Algerian War

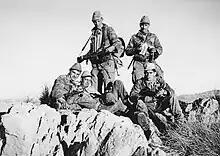
Commandos de Chasse of the 4th Zouave regiment. Zouave regiments were mostly composed of European settlers.

"Pied-noir" (literally "black foot") is a term used to name the European-descended population (mostly Catholic), who had resided in Algeria for generations; it is sometimes used to include the indigenous Maghrebi Jewish population as well, which likewise emigrated after 1962. Europeans arrived in Algeria as immigrants from all over the western Mediterranean (particularly France, Spain, Italy and Malta), starting in 1830. The Jews arrived in several waves, some coming as early as 600 BC and during the Roman period, known as the Maghrebi Jews or Berber Jews. The Maghrebi Jewish population was outnumbered by the Sephardic Jews, who were driven out of Spain in 1492, and was further strengthened by Marrano refugees from the Spanish Inquisition through the 16th century. Algerian Jews largely embraced French citizenship after the décret Crémieux in 1871.